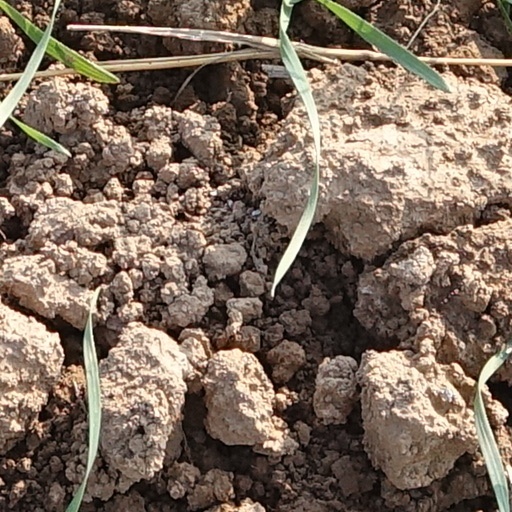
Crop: wheat